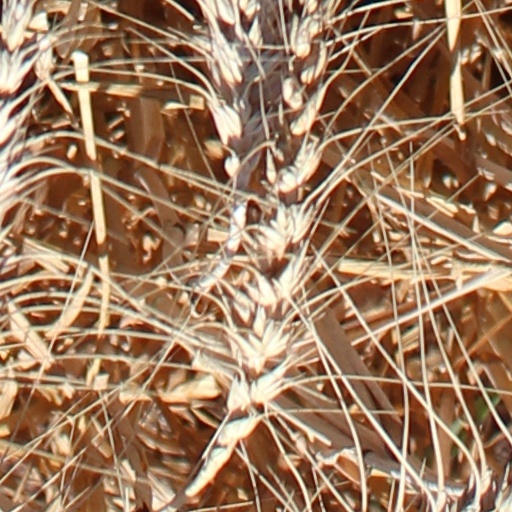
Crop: wheat